Owl of Athena

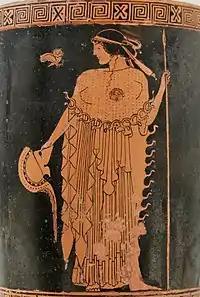
Athena holding a helmet and a spear, with an owl. Attributed to the Brygos Painter (–480BC). The Metropolitan Museum of Art.

The reasons for the association of Athena and the owl are uncertain. Some mythographers, such as David Kinsley and Martin P. Nilsson, suggest that she may descend from a Minoan palace goddess associated with birds and Marija Gimbutas claim to trace Athena's origins as an Old European bird and snake goddess.